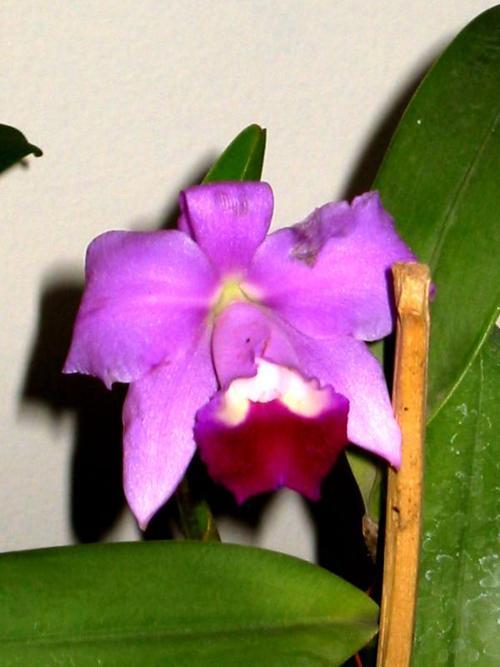
Label: ruby-lipped cattleya